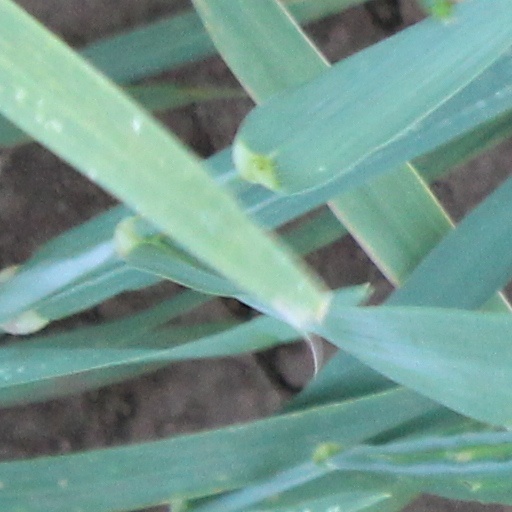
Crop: wheat